Gleb Fetisov

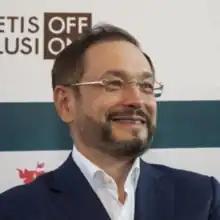
Fetisov in 2023

Gleb Fetisov (born 5 June 1966) is a billionaire, investor, film producer with twice Oscar-nominated movie productions, philanthropist. He holds a PhD and is a professor of economics and finance, former member of the Federation Council for the Voronezh Region (2001—2009) and former chair of Green Alliance party (2012—2015). He is no longer a Russian citizen, and is instead a citizen of Cyprus, where he resides.